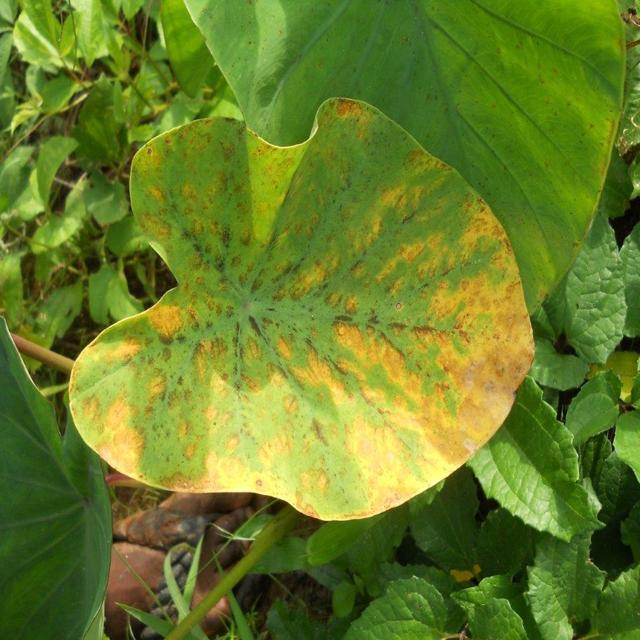
Label: Mid_Blight